Amos 'n' Andy

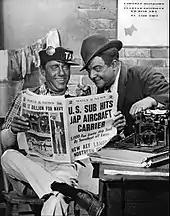
Publicity photo of the pair while at CBS, circa January 1942

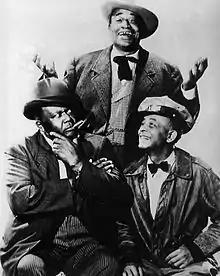
TV cast of "The Amos 'n' Andy Show" (1951–53). Left to right: Spencer Williams (Andy), Tim Moore (Kingfish, standing), and Alvin Childress (Amos)

"Amos 'n' Andy" was officially transferred by NBC from the Blue Network to the Red Network in 1935, although the vast majority of stations carrying the show remained the same. Several months later, Gosden and Correll moved production of the show from NBC's Merchandise Mart studios in Chicago to Hollywood. After a long and successful run with Pepsodent, the program changed sponsors in 1938 to Campbell's Soup; because of Campbell's closer relationship with CBS, the series switched to that network on April 3, 1939.